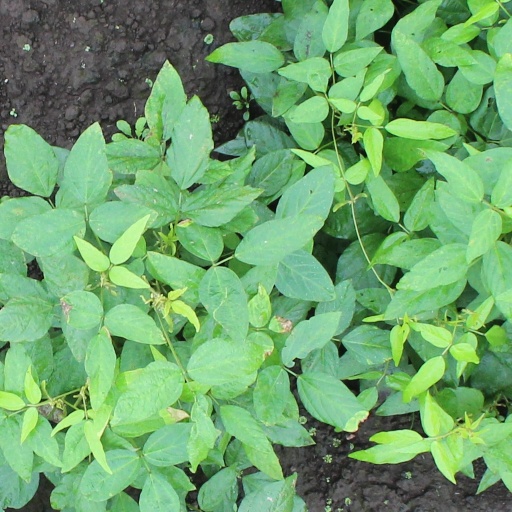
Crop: soybean